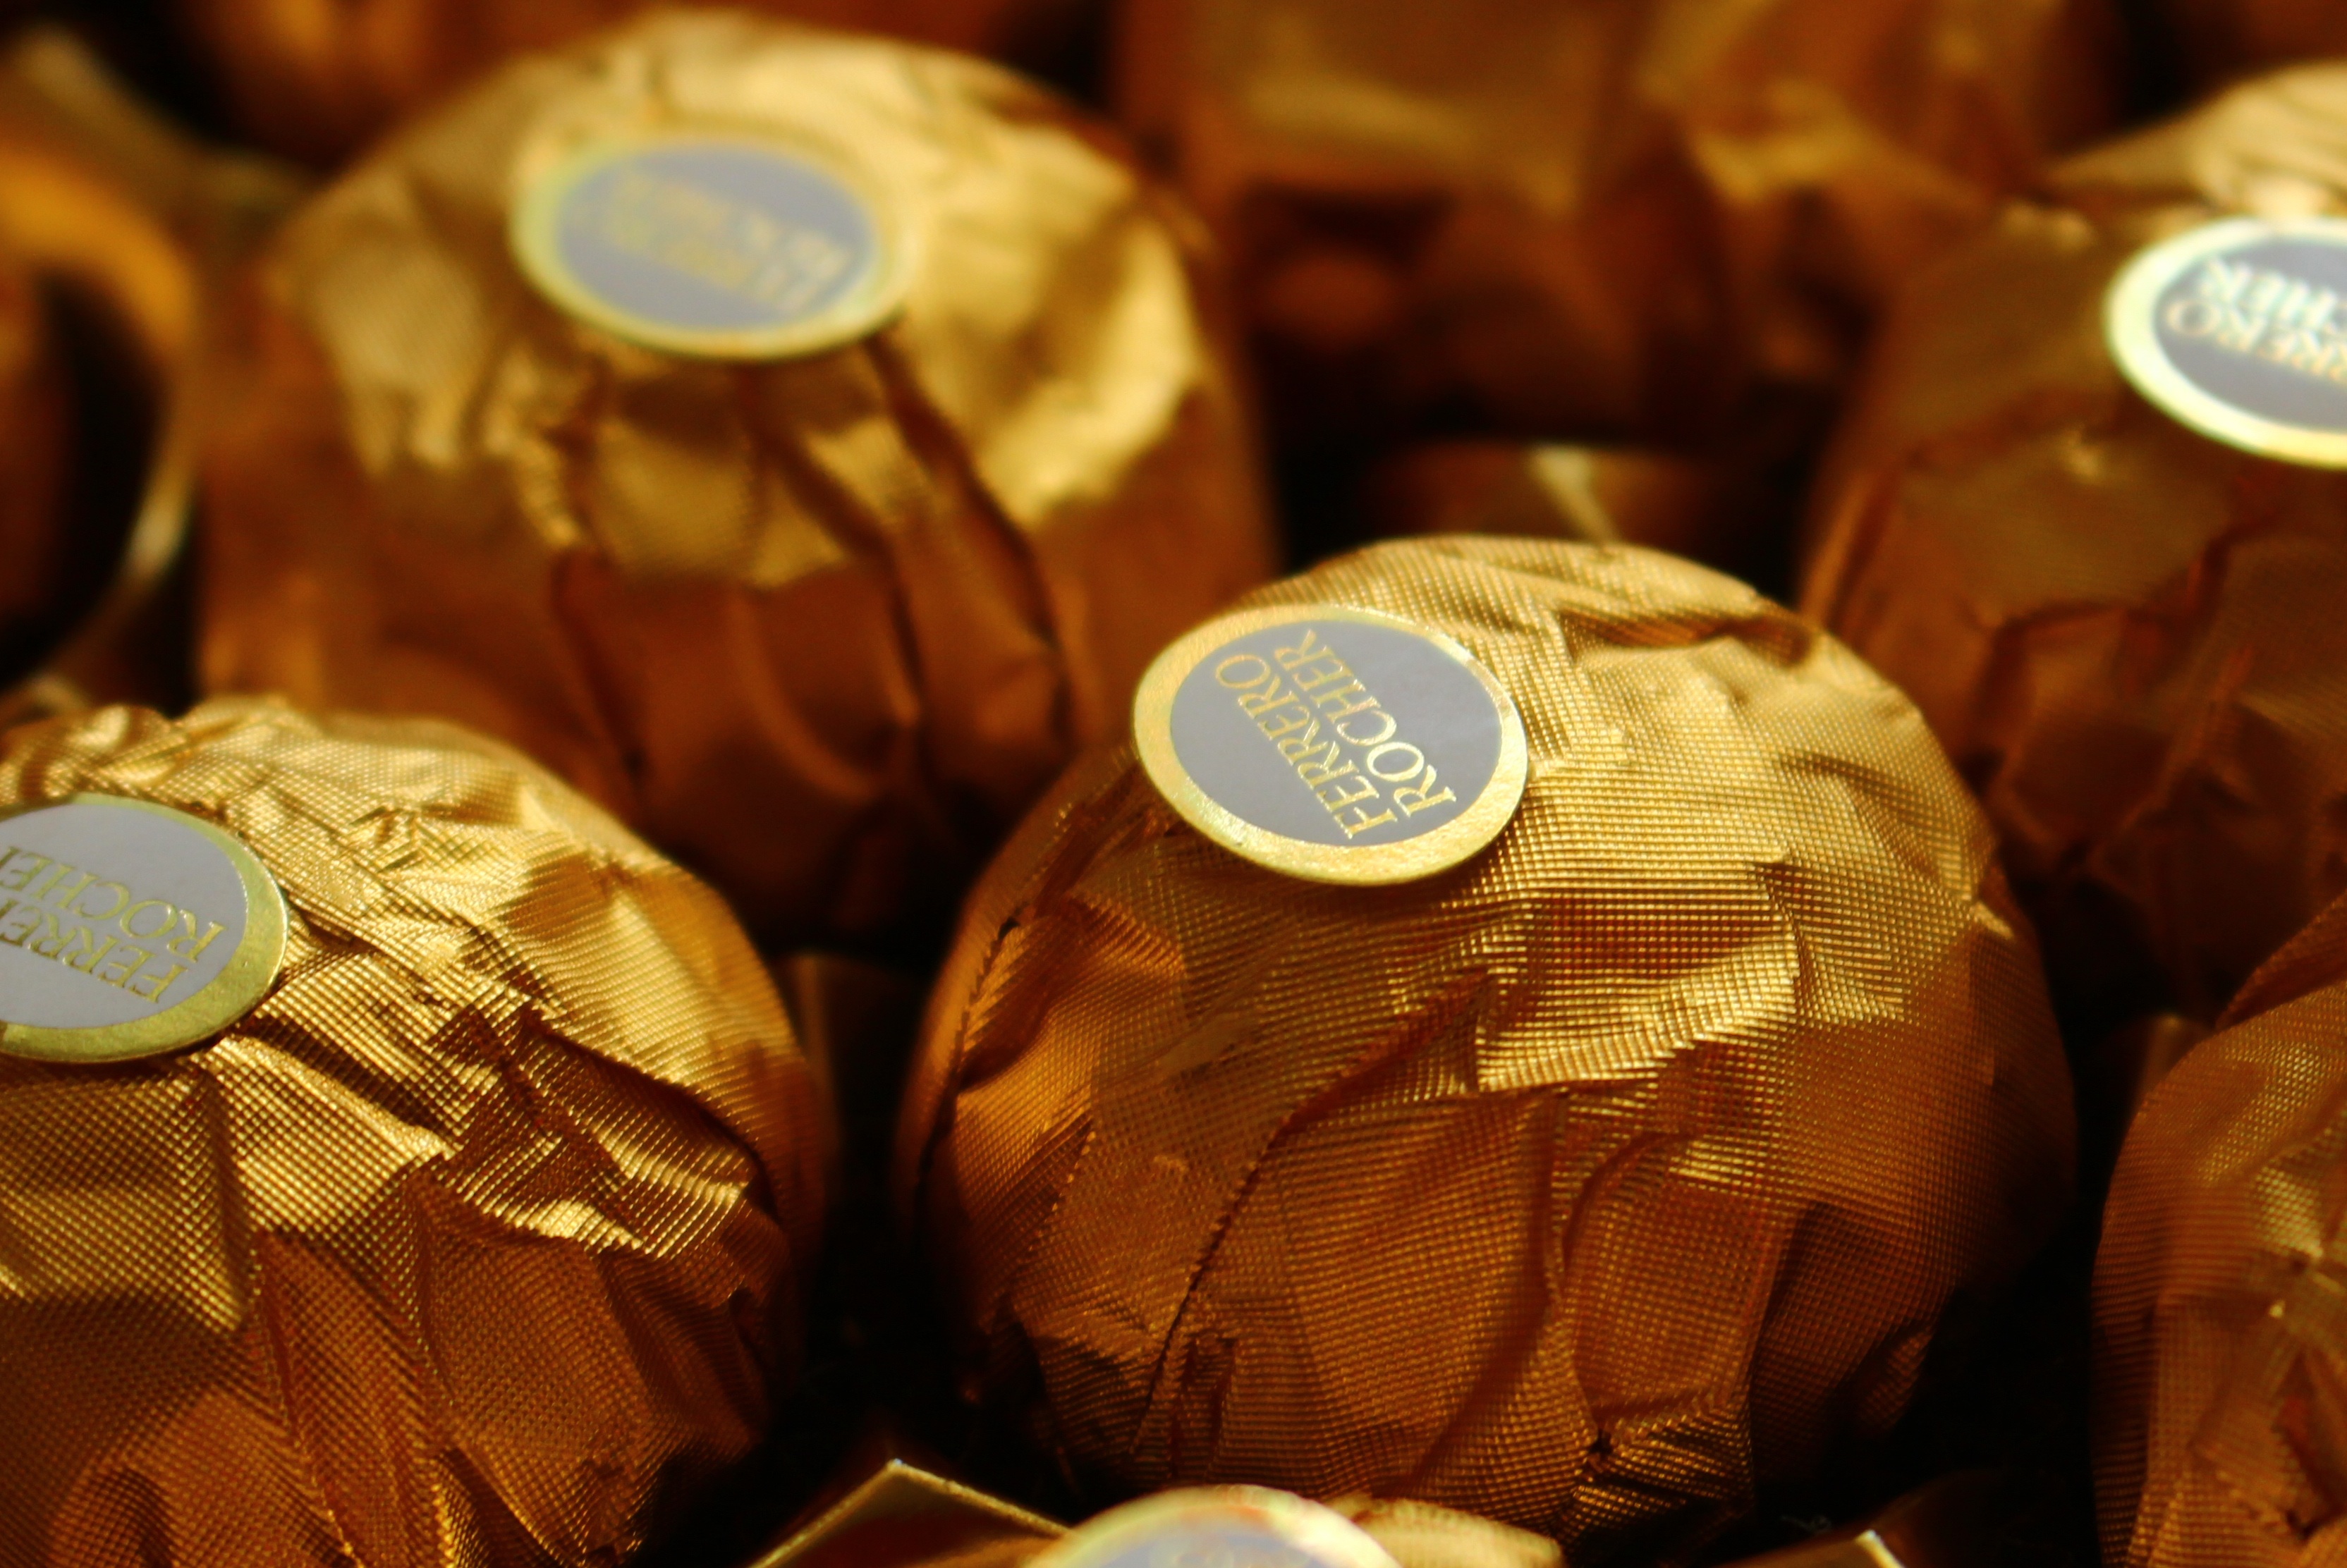
food, produce, pumpkin, chocolate, baking, dessert, close up, gold, carving, sweetness, flavor, ferrero